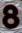
Number: 8